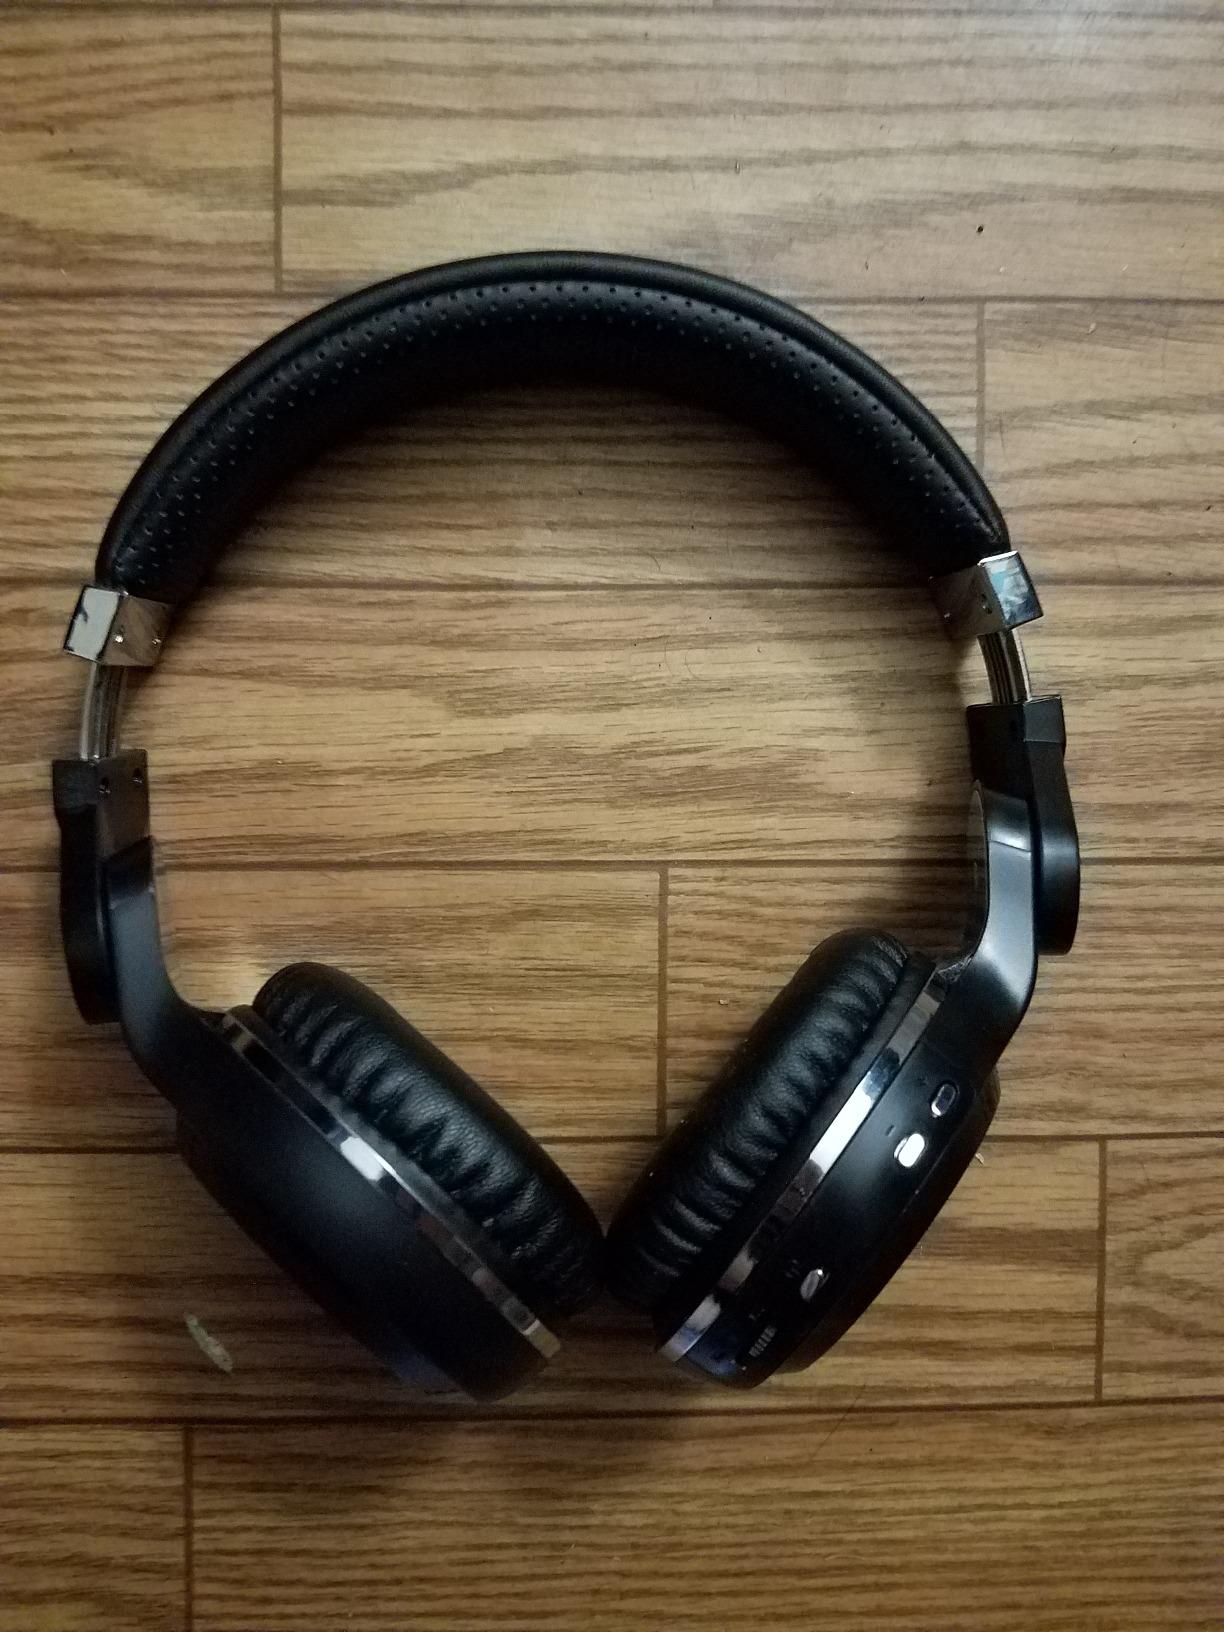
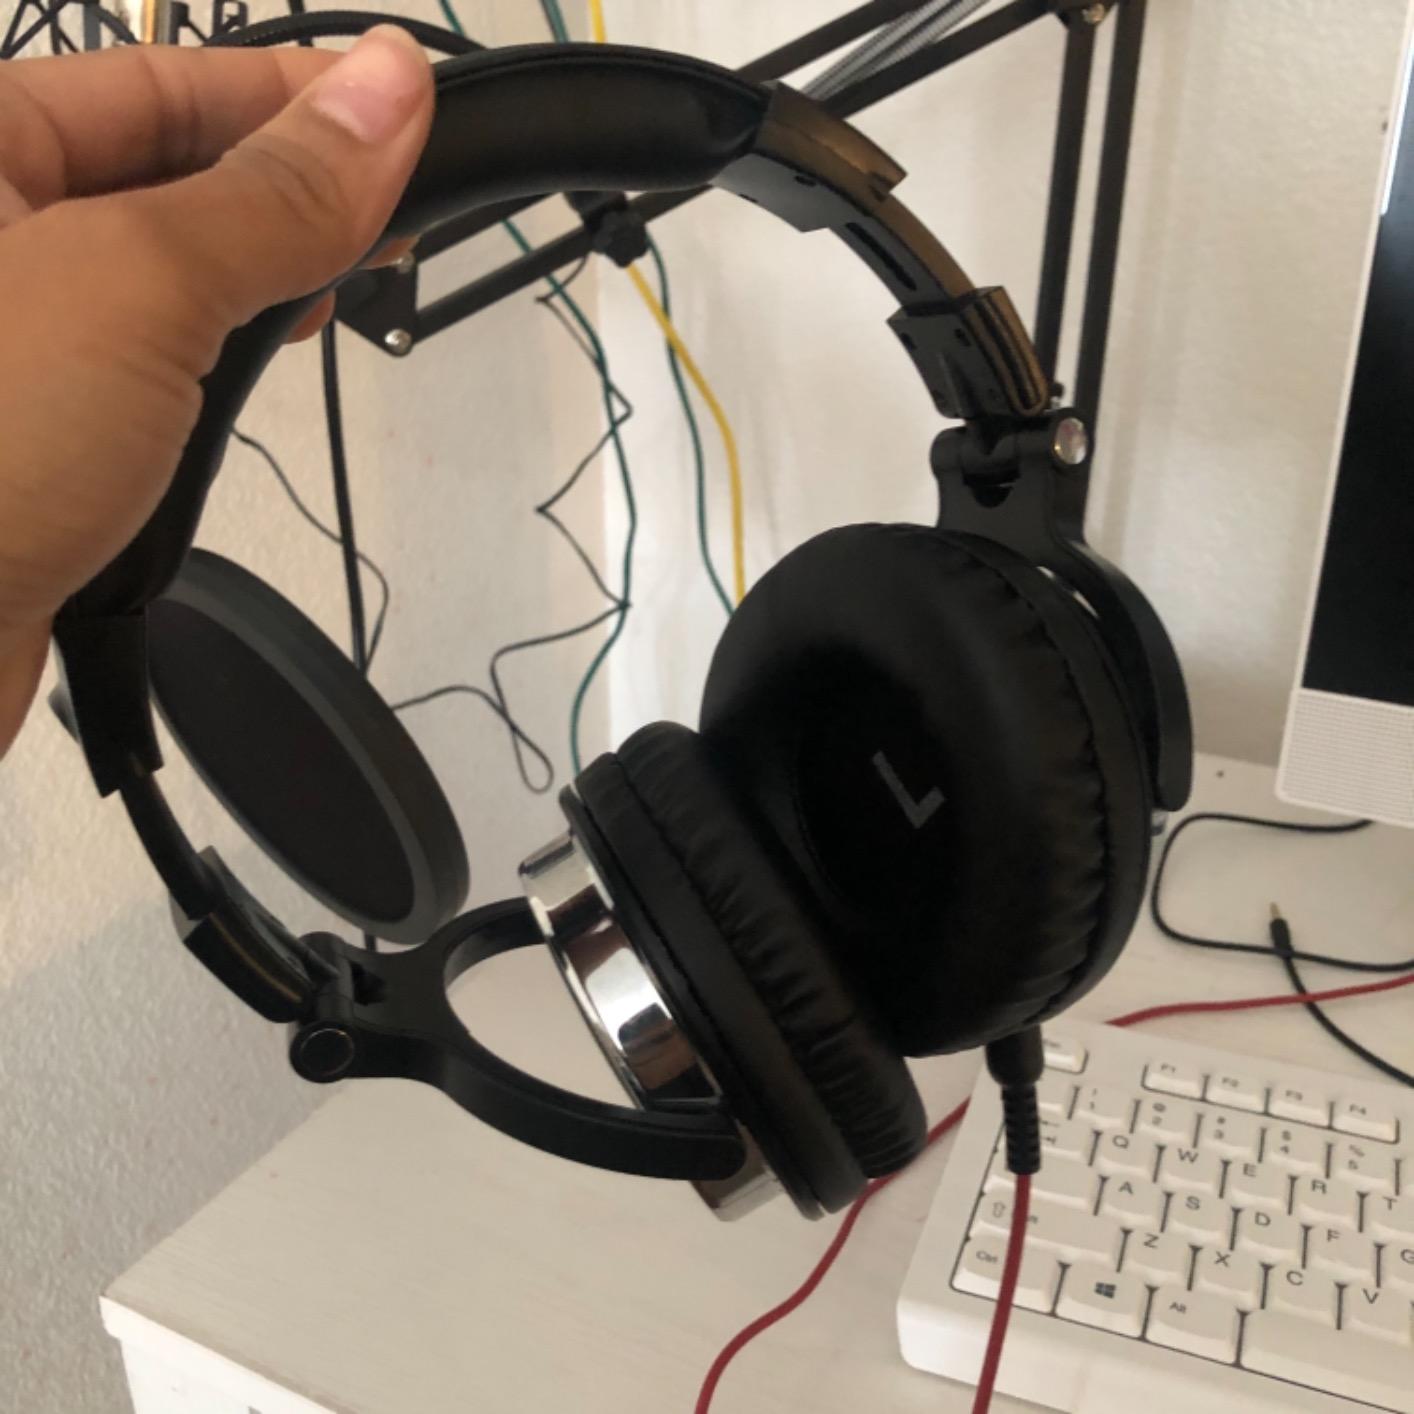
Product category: headphones
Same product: no